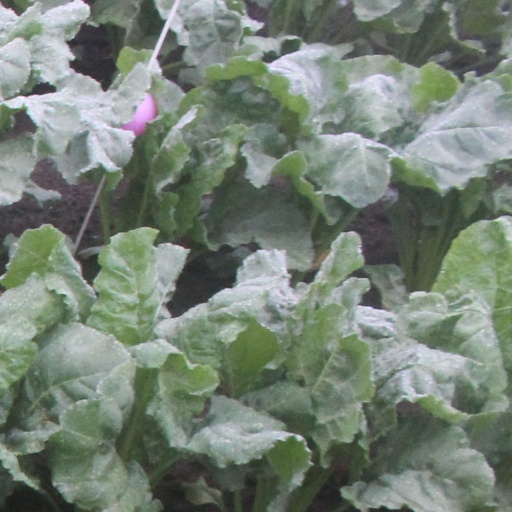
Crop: sugar beet